Ueda, Nagano

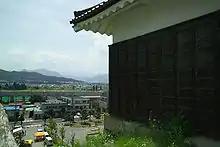
The city as viewed from the West Turret of Ueda Castle (foreground)

Ueda is located in central Nagano Prefecture, some 40 kilometers from the prefectural capital of Nagano City and 190 kilometers from Tokyo. The Chikuma River divides the city into two parts.